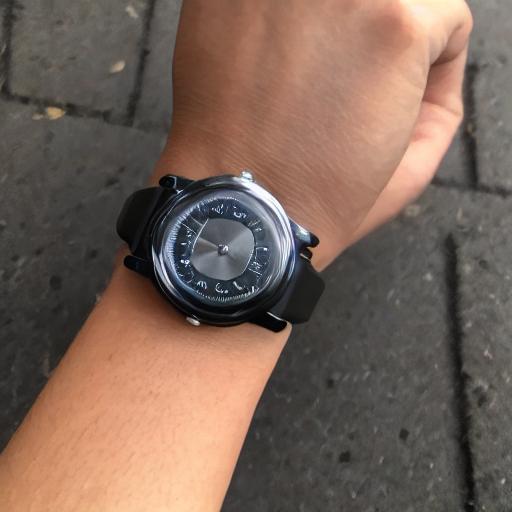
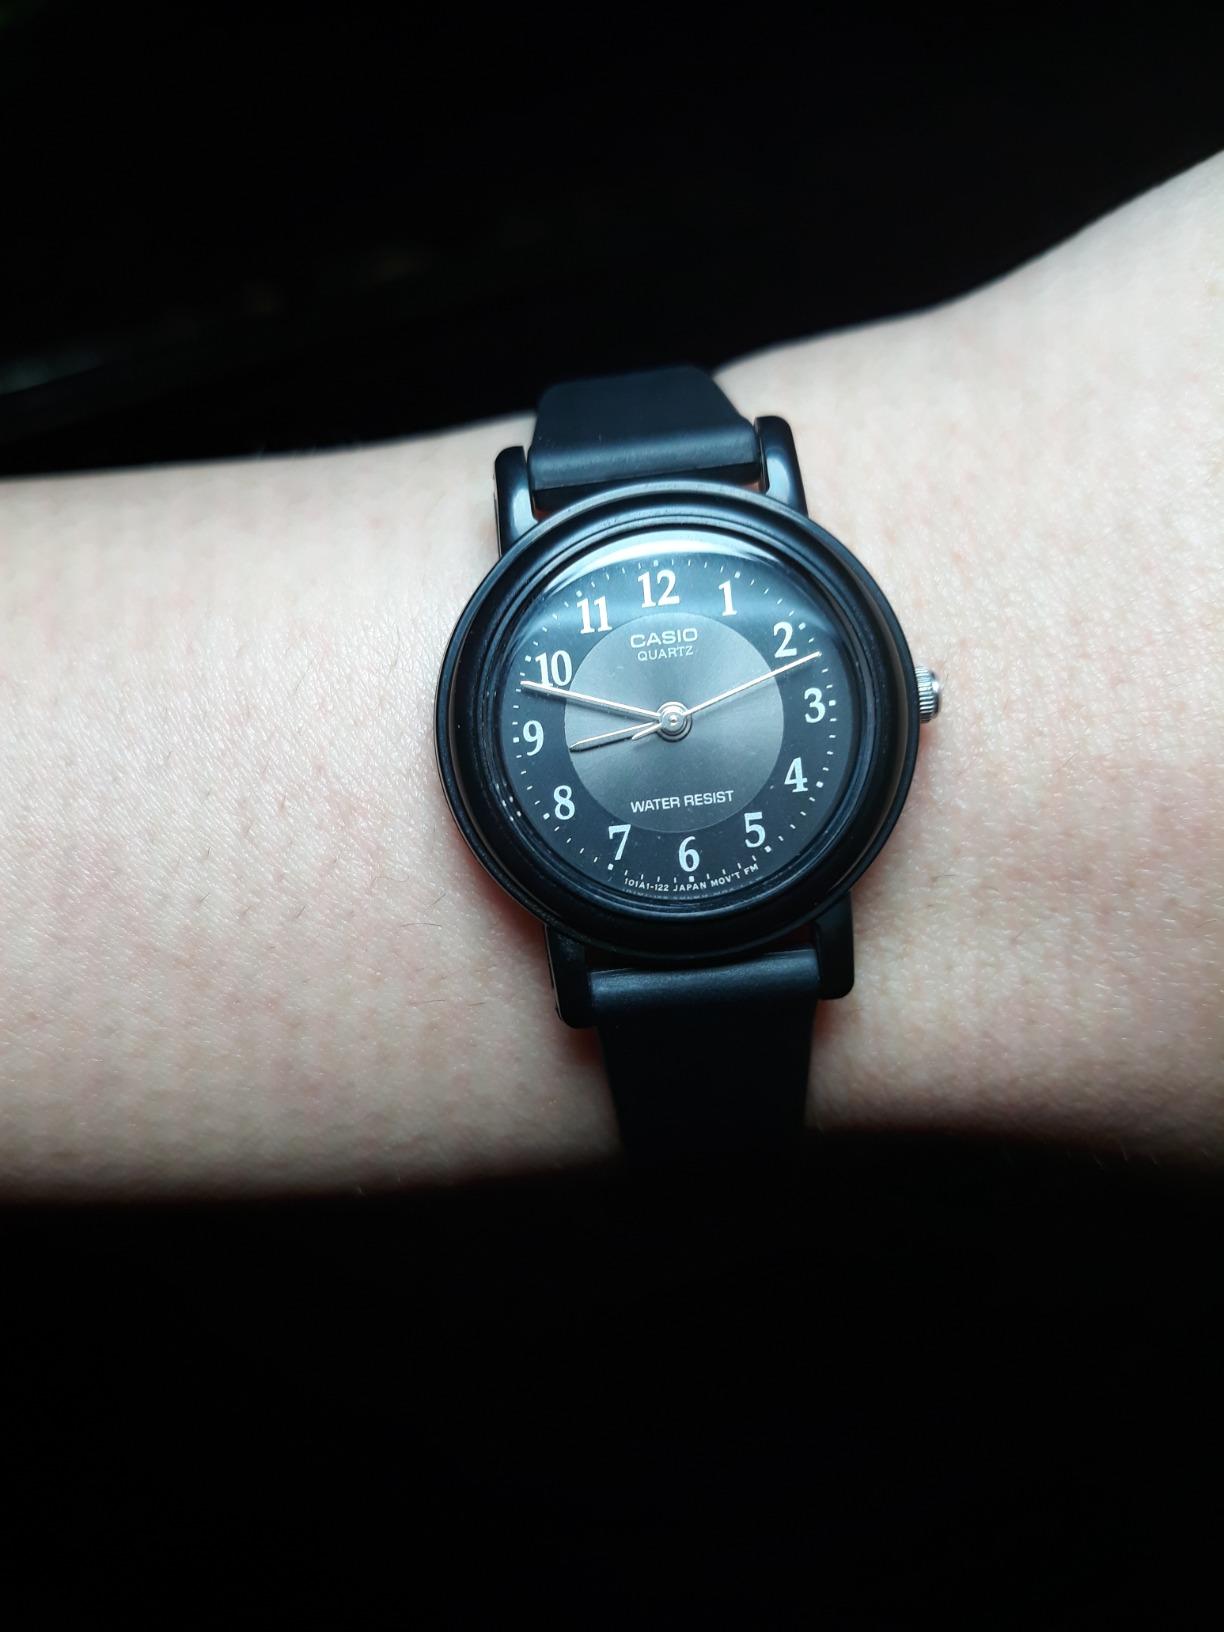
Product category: accessories_watch
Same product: no